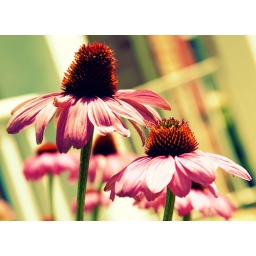
I took a picture of these pretty flowers walking over to my doctor's office today.